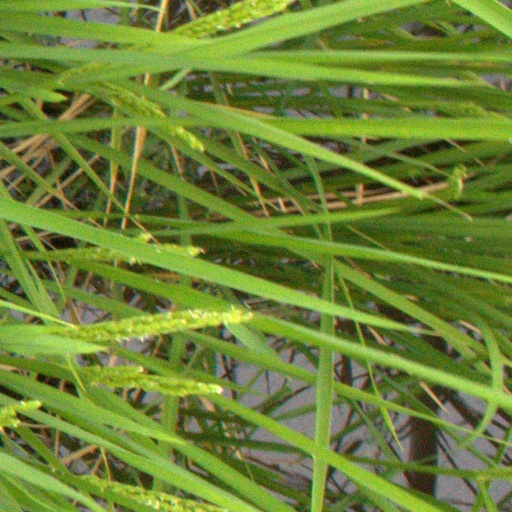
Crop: rice